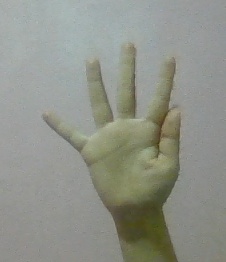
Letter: sheen